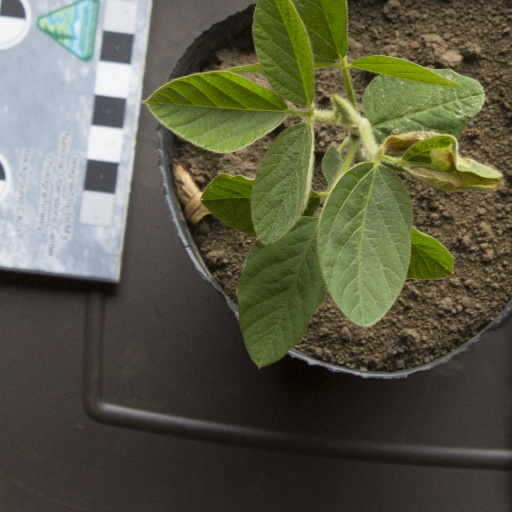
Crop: soybean